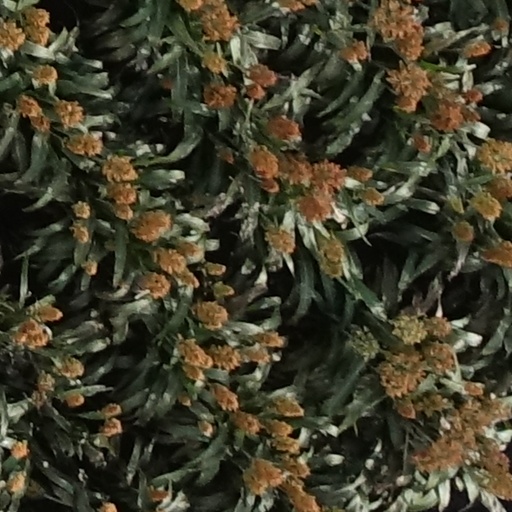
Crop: sorghum